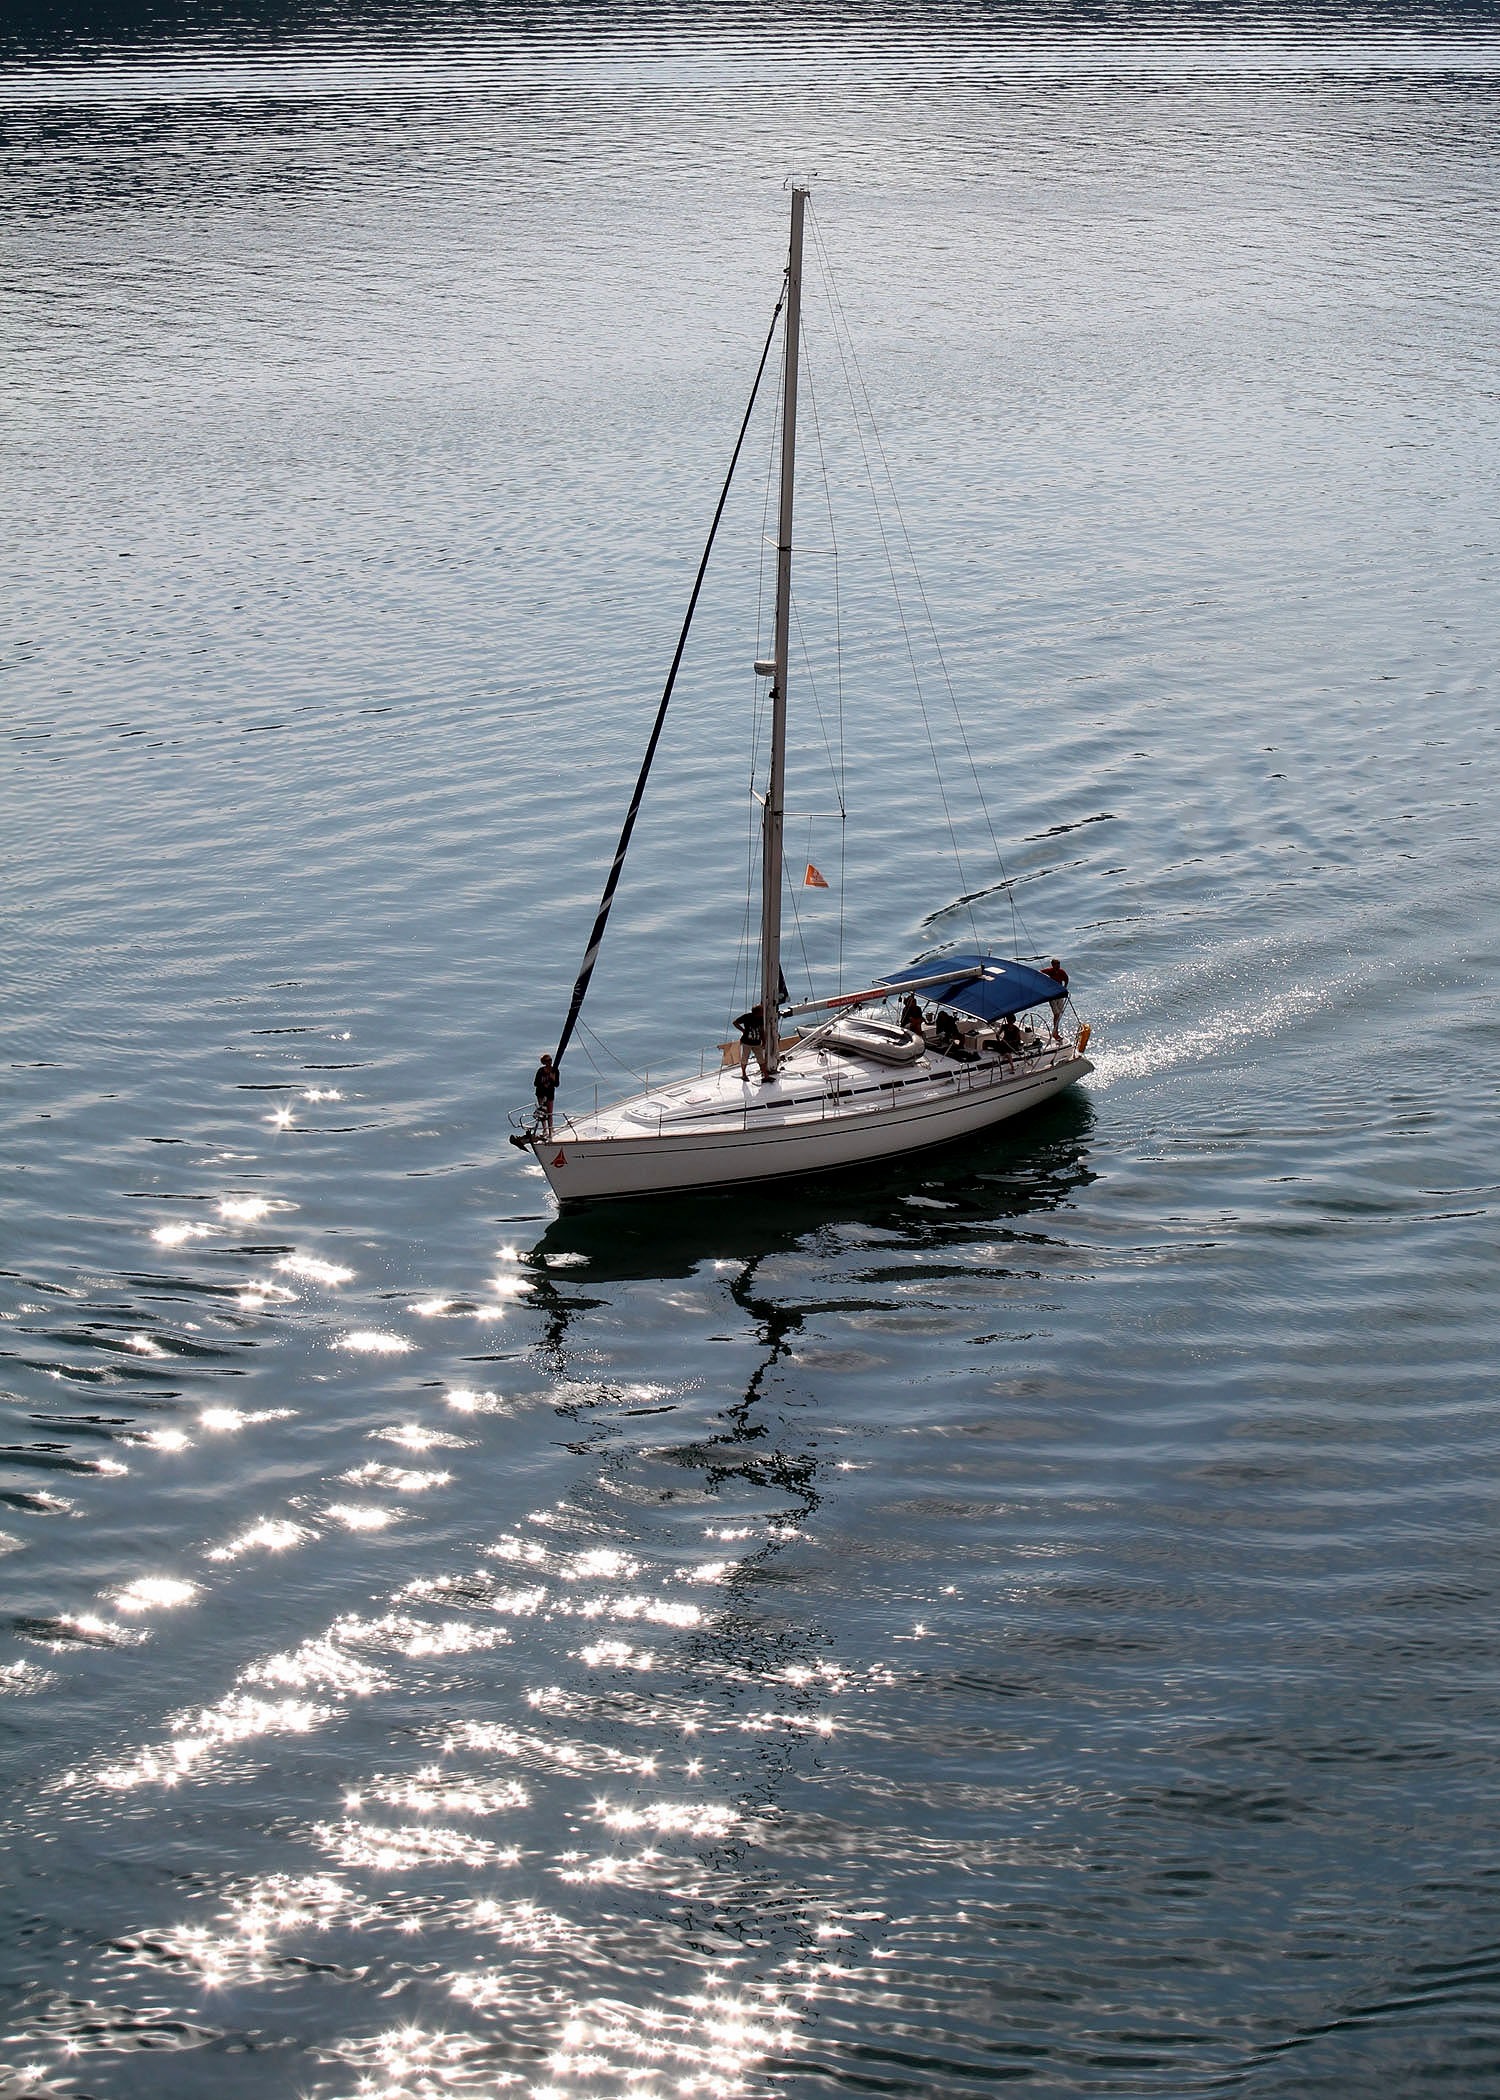
sea, water, outdoor, boat, ship, transportation, transport, vessel, vehicle, mast, sailing, yacht, sailboat, nautical, boating, sail, marine, navigation, tradition, watercraft, sailing boat, yachting, fishing vessel, watercraft rowing, cefalonia